Glan Llyn Halt railway station

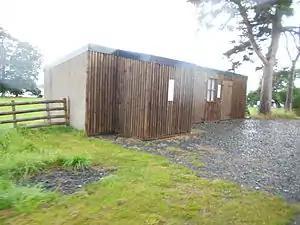
Current station buildings at Glan Llyn Halt

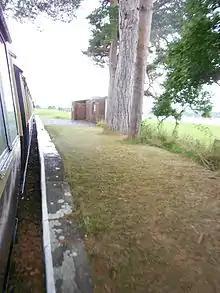
Glan Llyn Halt platform.

Glan Llyn Halt in Gwynedd, Wales, was a railway halt on the Ruabon to Barmouth line on the south shore of Bala Lake, and is a limited-use station on the Bala Lake Railway which operates over part of the same route.